Answer in natural language. Considering the relative positions, where is white color dining table with respect to white wooden chair with metal legs? Choose between the following options: above or below
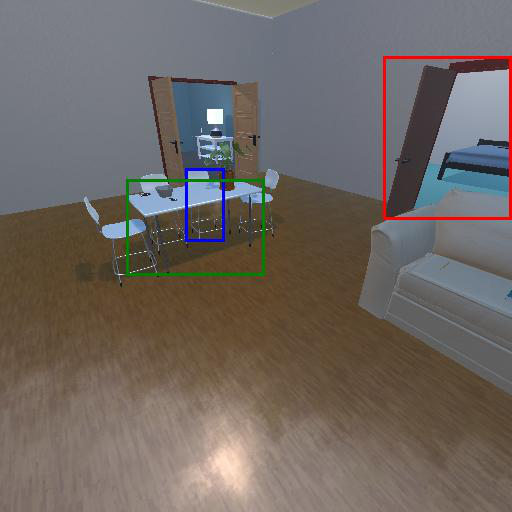
<answer>below</answer>